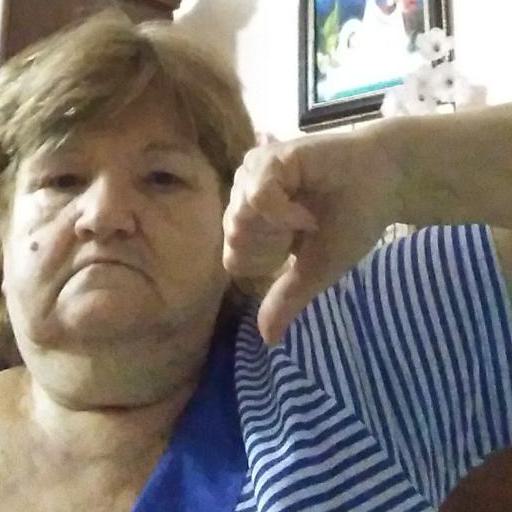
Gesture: dislike